Halland Museum of Cultural History

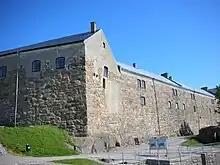
Halland Museum of Cultural History at Varberg Fortress

Halland Museum of Cultural History is a museum of cultural history in Varberg, Sweden. The museum was formerly known as Varberg County Museum (Swedish: "Länsmuseet Varberg"). The name was changed in 2011.